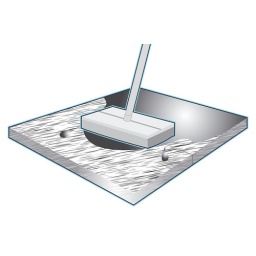
vector illustration produced in FreeHand for a two-colour product brochure, printed in black and cyan, for a building supplies company